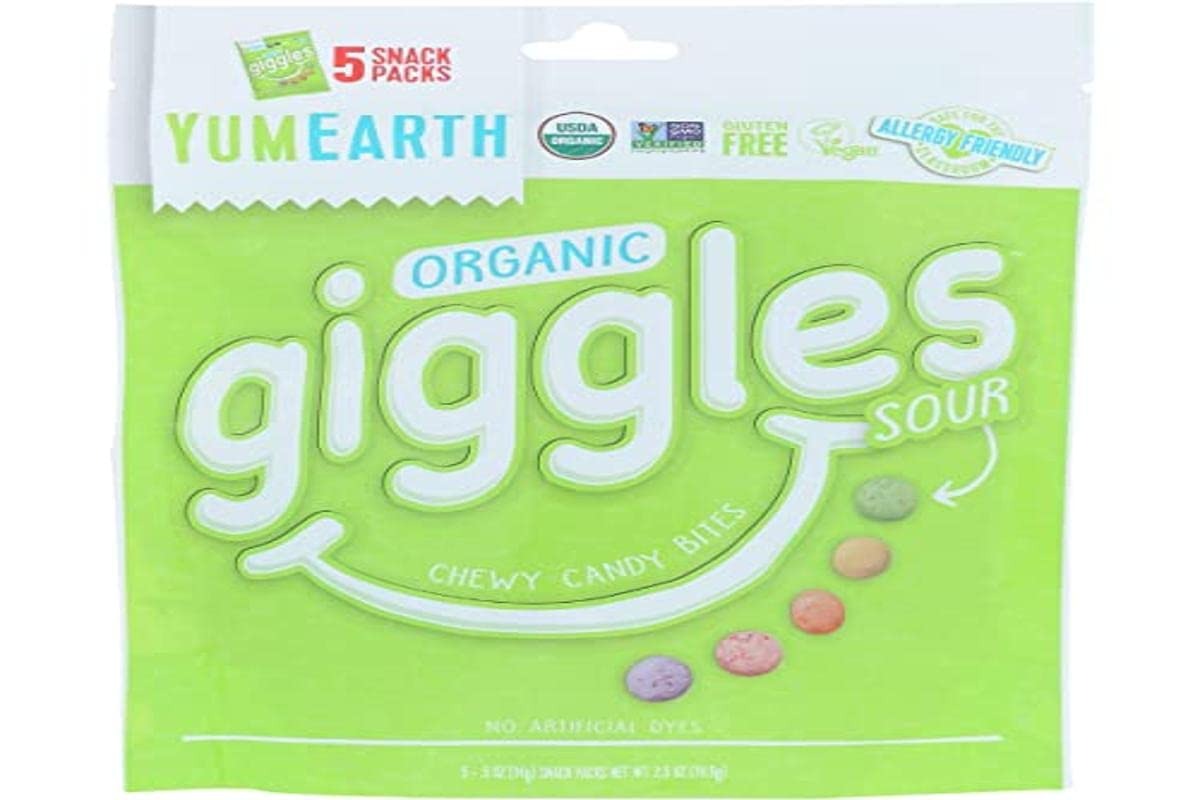
Item Name: YUMEARTH Organic Sour Giggles, 2.5 OZ
Bullet Point: No hydrogenated fats or high fructose corn syrup allowed in any food
Value: 2.5
Unit: Ounce

Price: 6.39